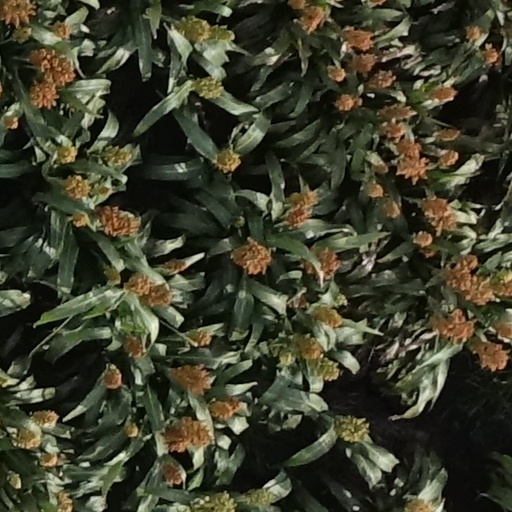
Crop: sorghum